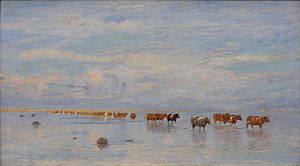
Ole Pedersen
Ole Pedersen Køerne går over fladstranden i Odense Fjord, 1891, Randers Kunstmuseum[1]
Ifølge Randers Kunstmuseum er maleriet ""tidligere tilskrevet Theodor Philipsen under betegnelsen Køer, Saltholm"""